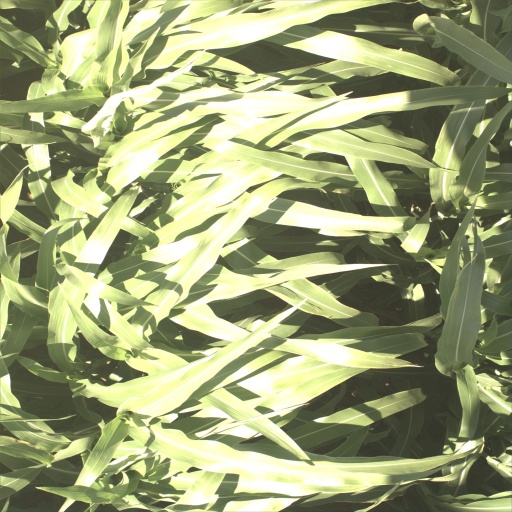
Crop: sorghum